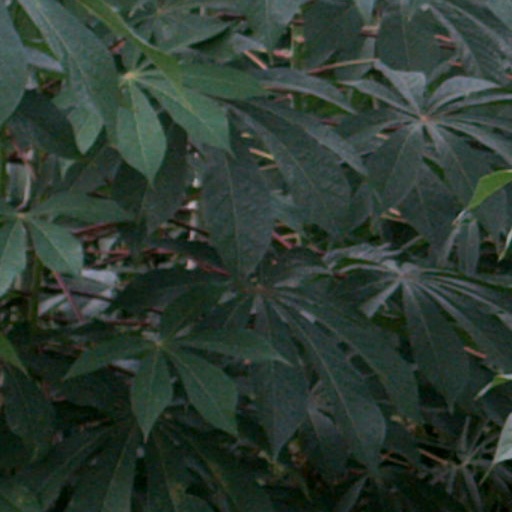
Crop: cassava